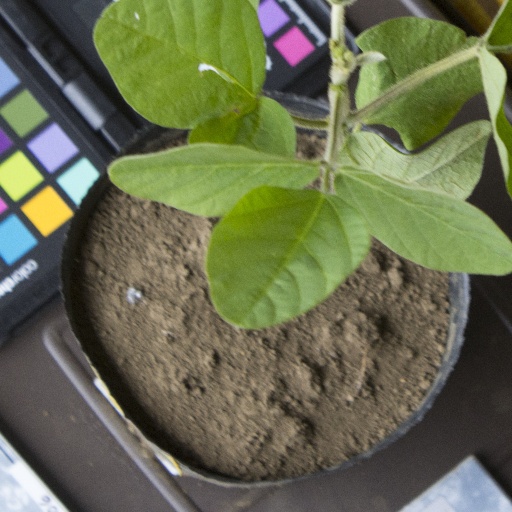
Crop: soybean